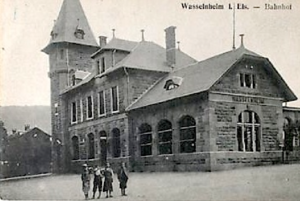
Wasselonne, la gare.